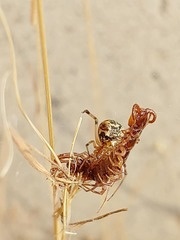
Species: Parasteatoda_tepidariorum